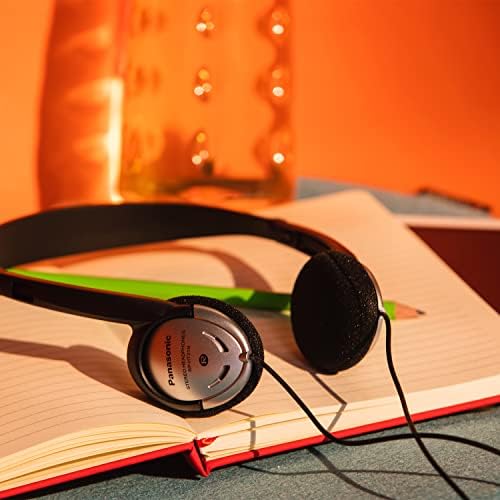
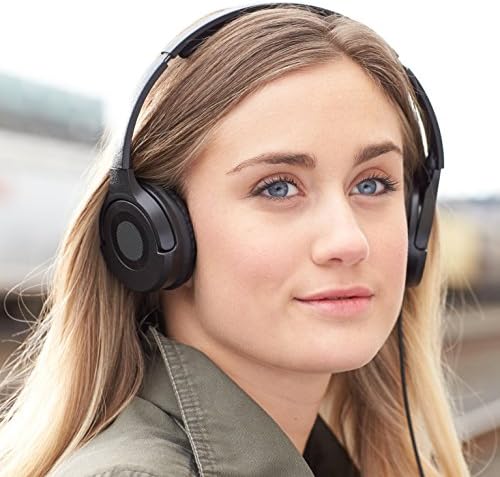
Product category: headphones
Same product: no